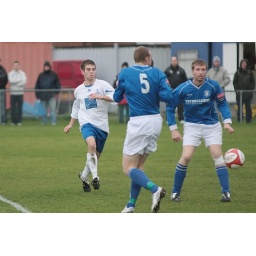
Enfield Town's Michael Bardle (white) puts the ball across the Lowestoft box in between Greg Crane (5) and Gary Holt